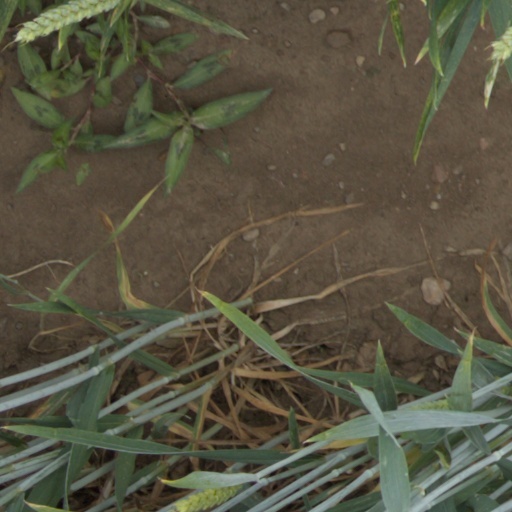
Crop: wheat